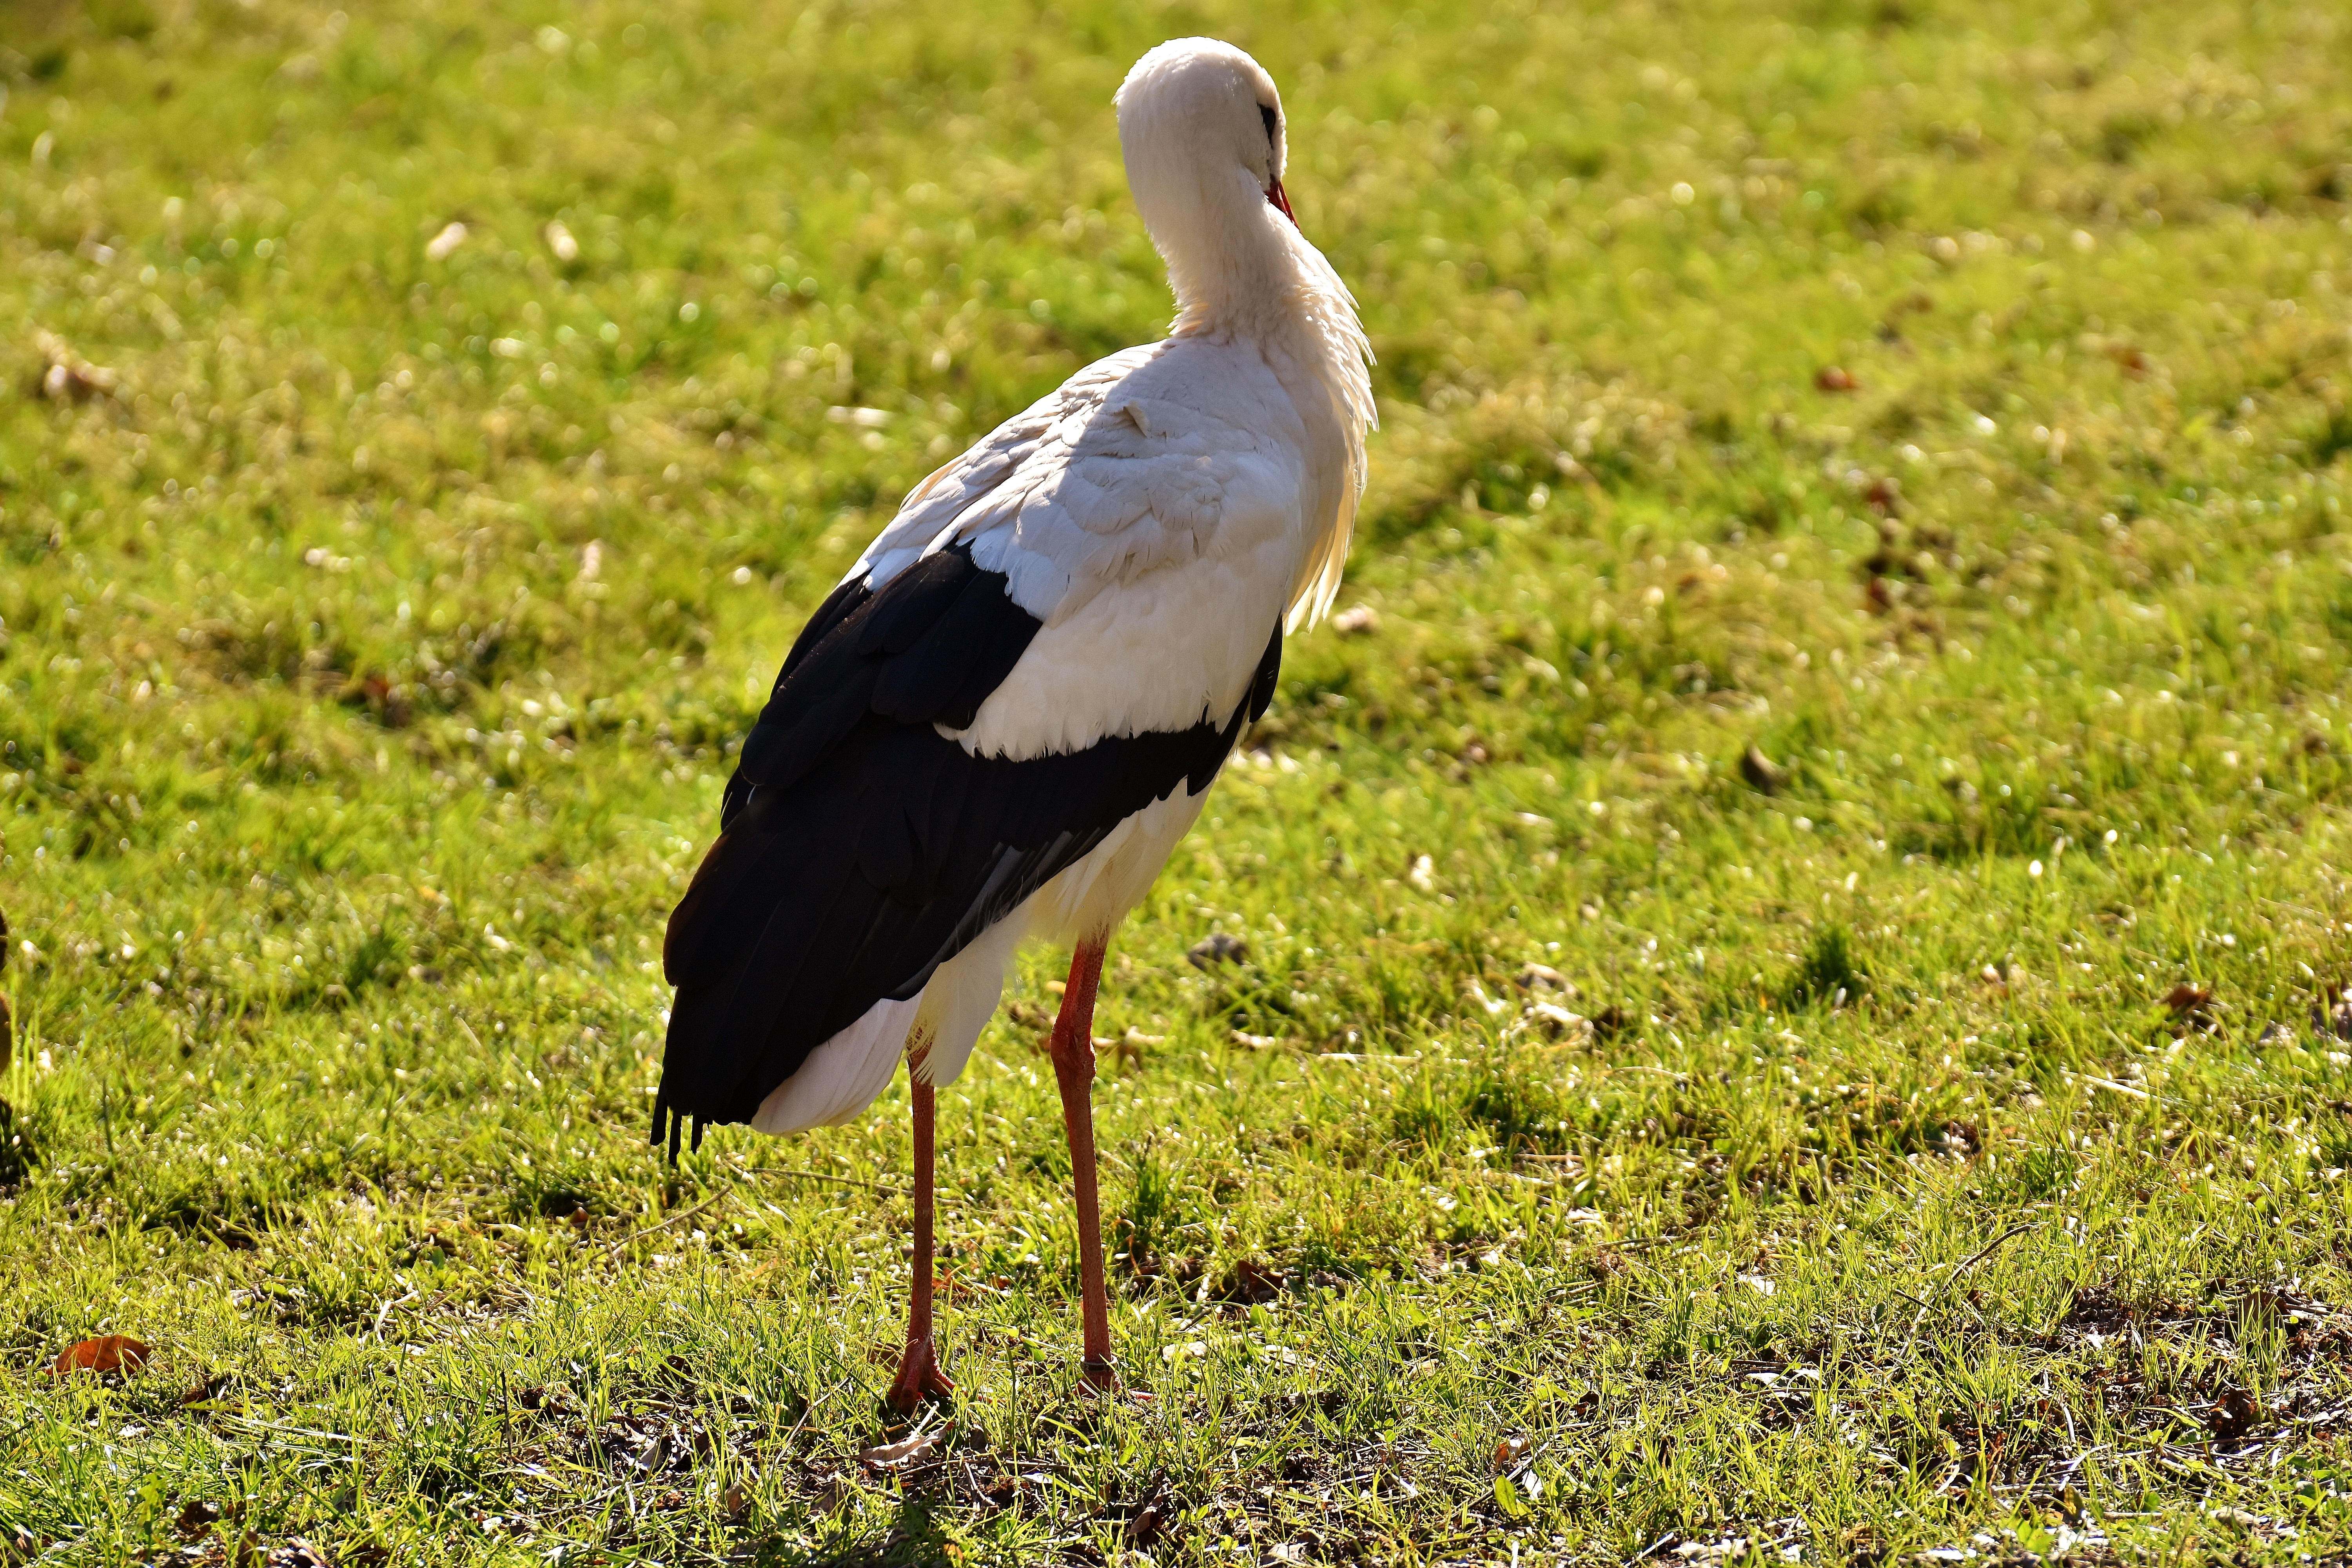
nature, bird, black and white, meadow, wildlife, beak, feather, fauna, stork, black white, vertebrate, elegant, bill, pride, animal portrait, white stork, white storks, rattle stork, large beak, ciconiiformes